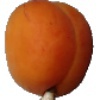
Label: Apricot 1